Emilio Scotto

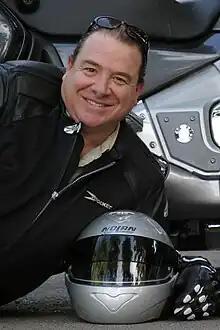

Emilio Scotto (Buenos Aires, September 27, 1954) is an Argentine adventurer, photojournalist, and writer. he holds the Guinness record for the world's longest motorcycle ride, spanning 10 years, 214 countries and a total distance of . The ride was done on a 1980 Honda Gold Wing GL1100 motorcycle Scotto calls "Black Princess", which now sits in the Don's Riverside Car Museum in Laughlin, Nevada. Scotto recounted his travels in a 224-page book illustrated with his photographs, "The Longest Ride: My Ten-Year 500,000 Mile Motorcycle Journey""," published in 2007.